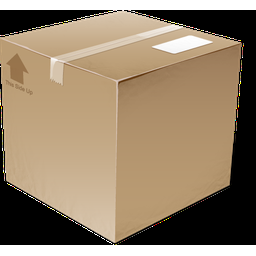
Label: cardboard